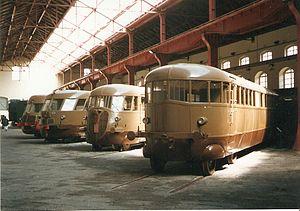
L'autorail FS ALb 48 est un autorail à moteur essence conçu et construit par Fiat Ferroviaria pour le transport local des voyageurs sur le réseau des FS Ferrovie dello Stato et d'autres sociétés de chemin de fer dans les années 1930. Il est dérivé de l'autorail ALb 25 dont il reprend l'esthétique générale mais avec une structure entièrement nouvelle composée d'une caisse autoporteuse en treillis d'acier soudé, comme celle des avions de l'époque.